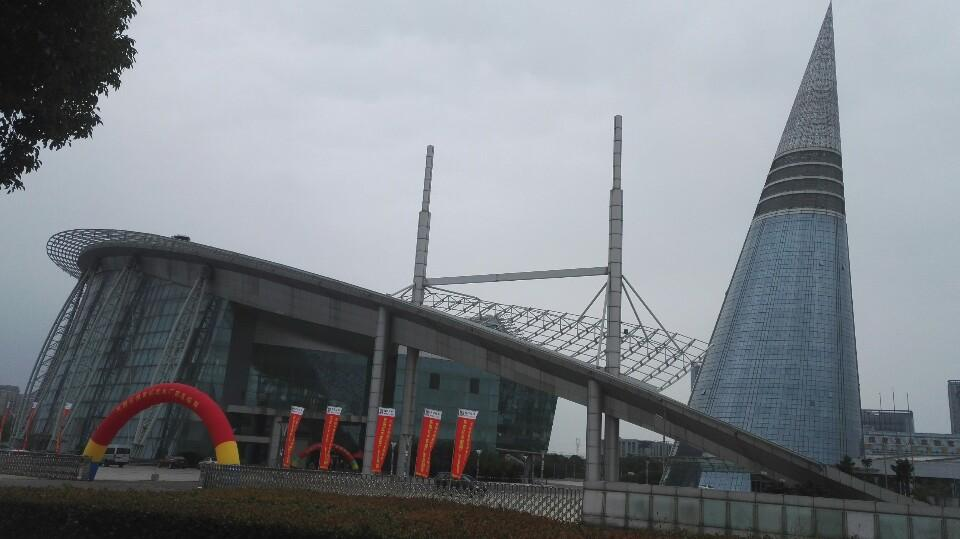
地标名称：慈溪会展中心
所在城市：宁波市·慈溪市